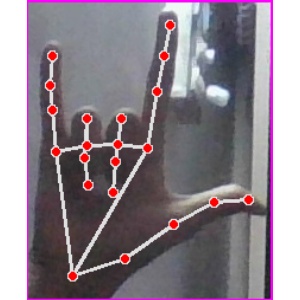
अक्षर: व